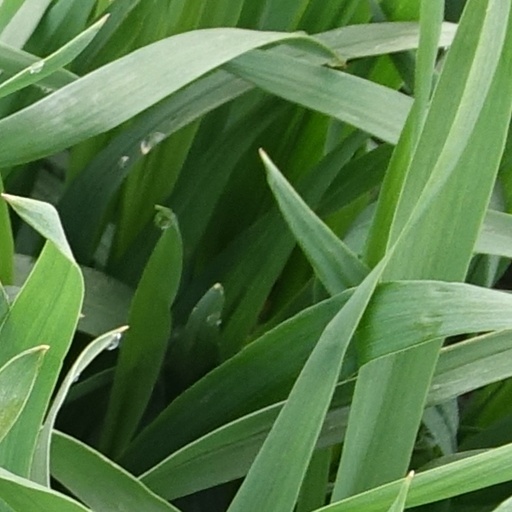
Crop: wheat